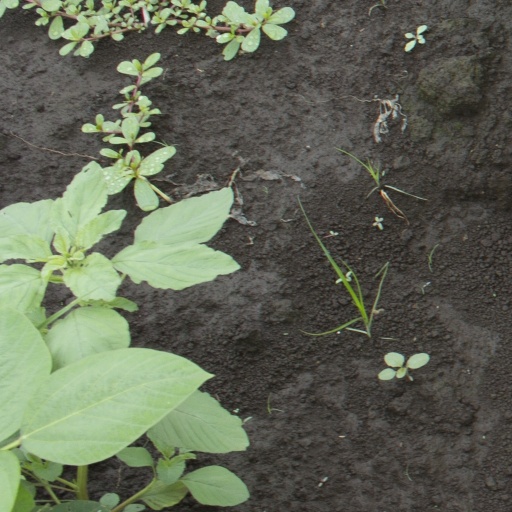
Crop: soybean